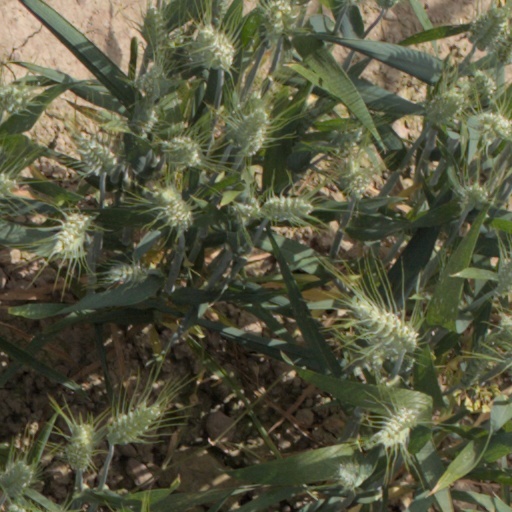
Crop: wheat